Iapetus (moon)

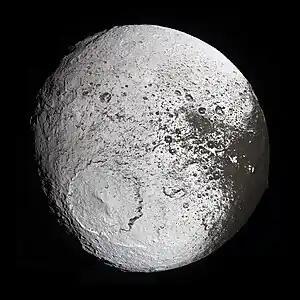
Iapetus in true color, as imaged by the "Cassini" orbiter in September 2007. Iapetus's unusual two-tone coloration can be seen, along with its massive equatorial ridge on the right limb.

Iapetus is the outermost of Saturn's large moons. With an estimated diameter of , it is the third-largest moon of Saturn and the eleventh-largest in the Solar System. Named after the Titan Iapetus, the moon was discovered in 1671 by Giovanni Domenico Cassini.